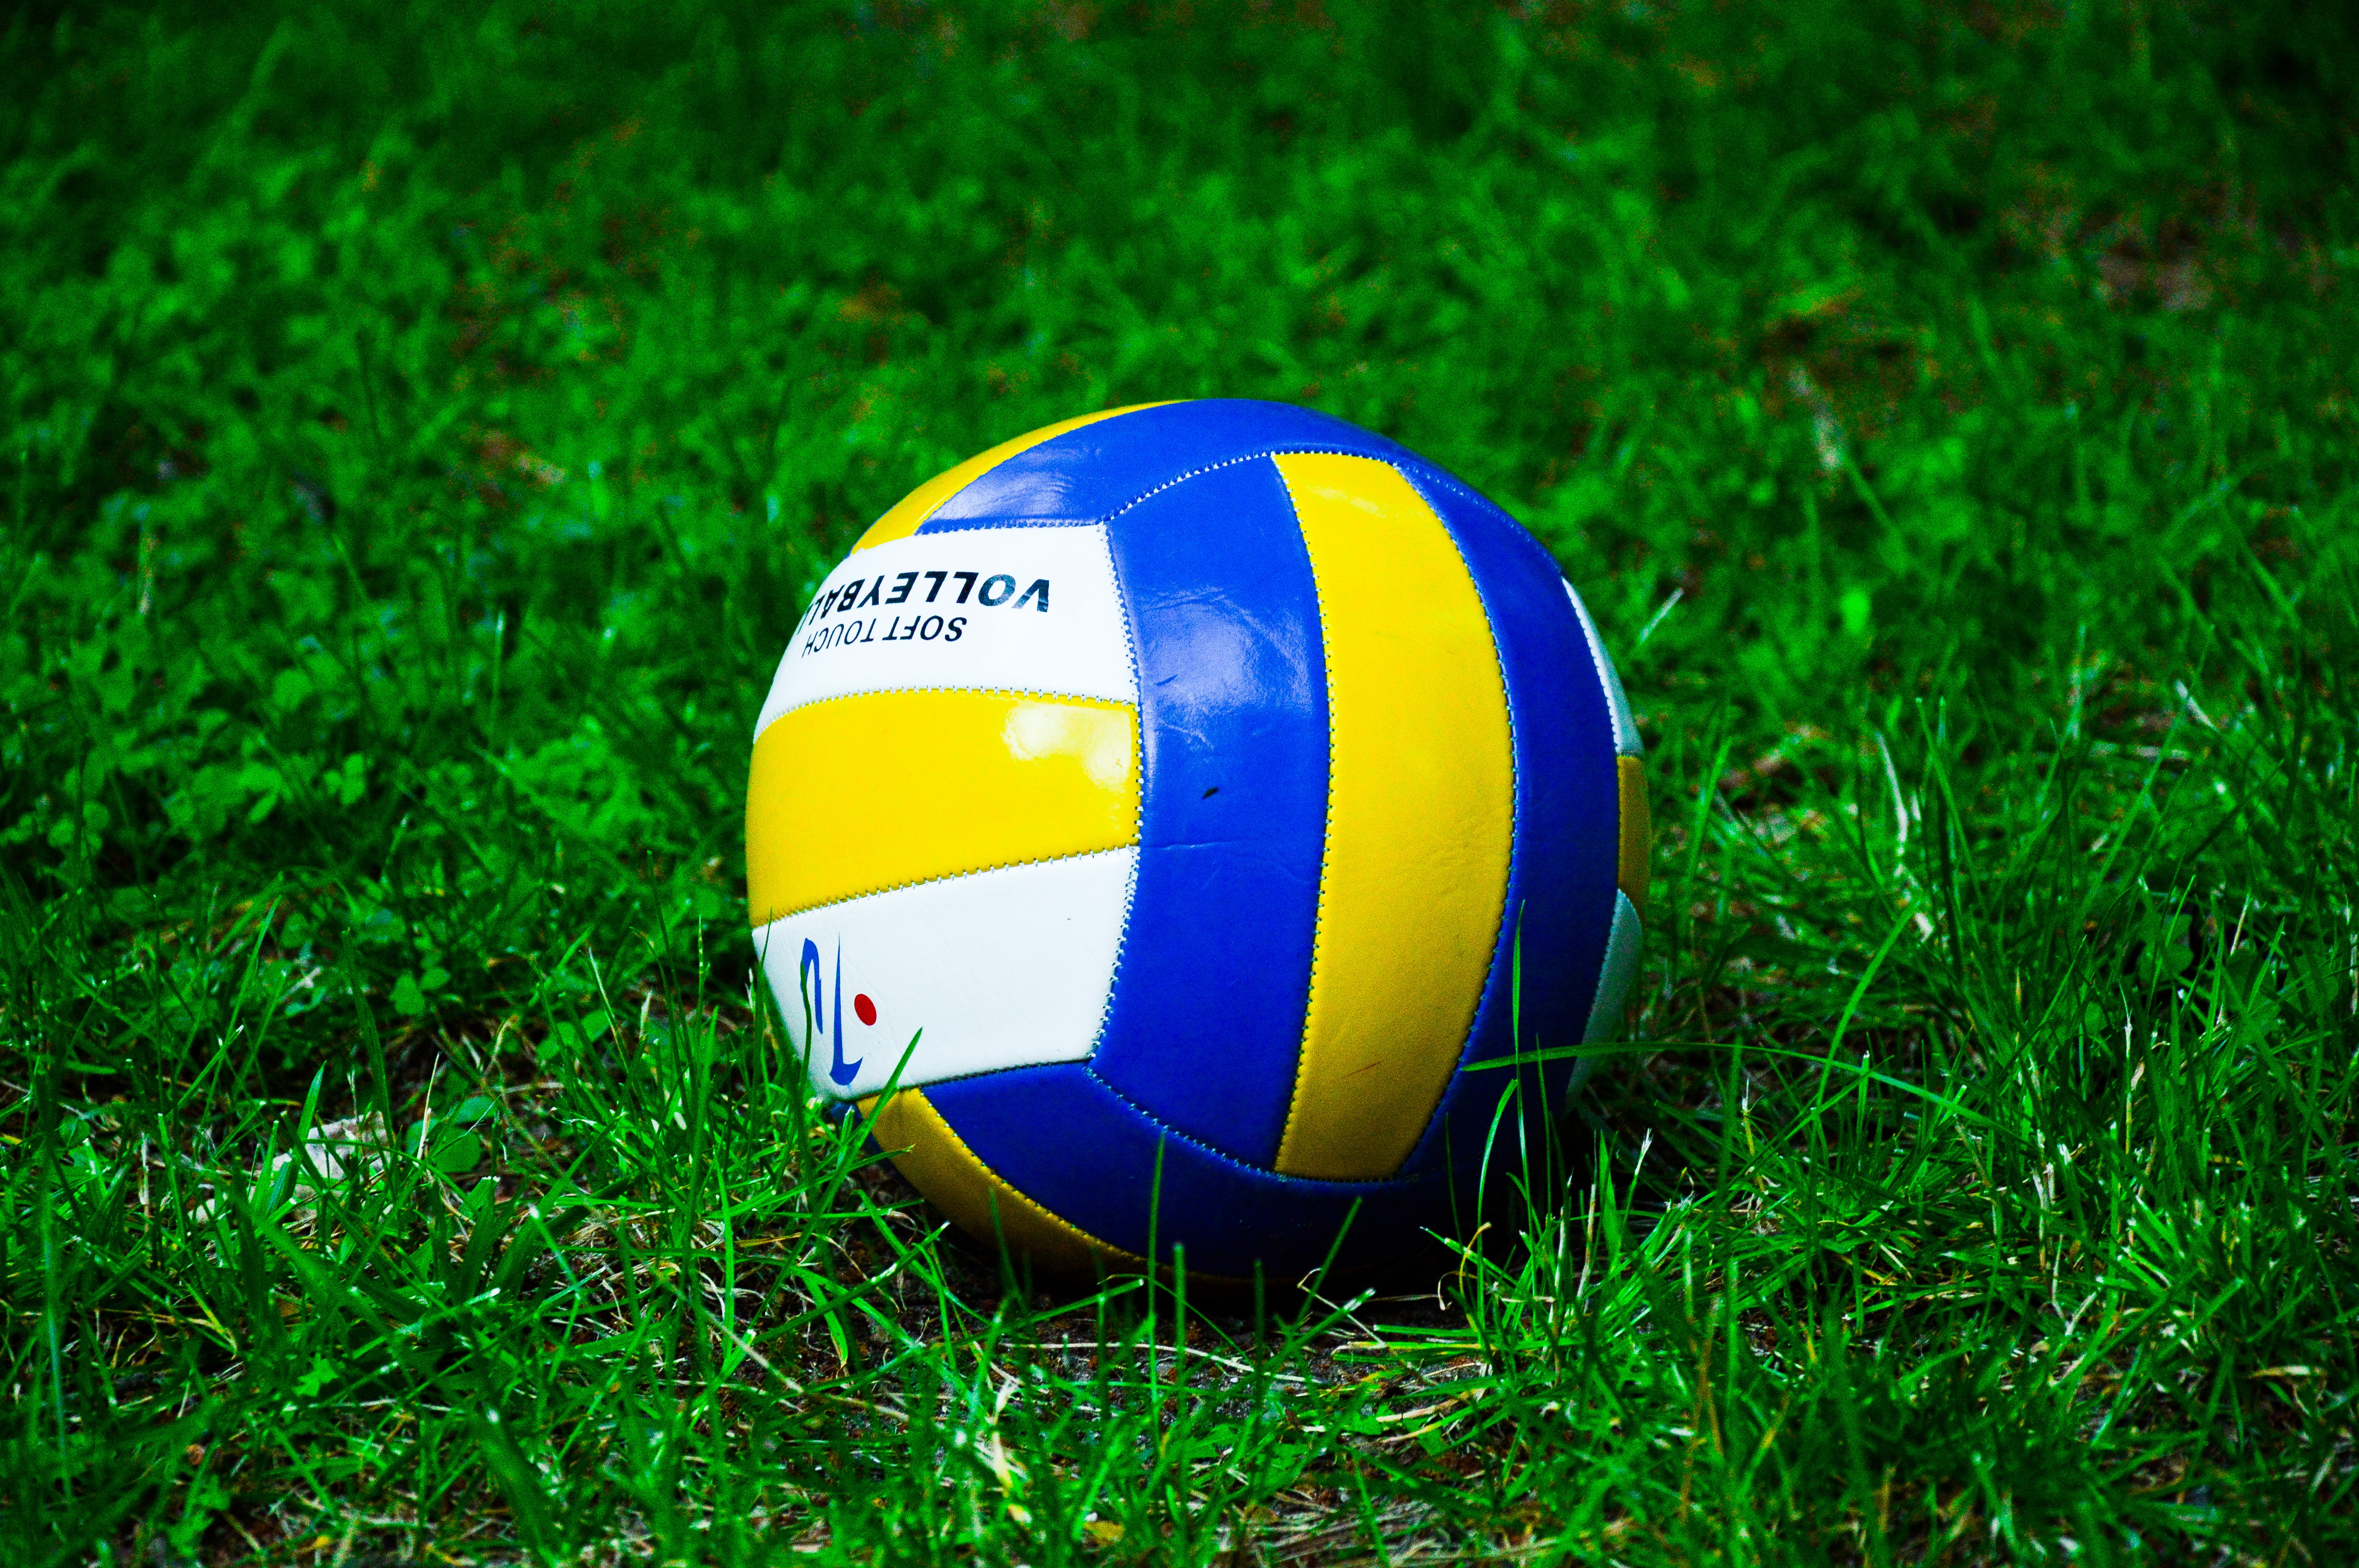
grass, sport, field, lawn, game, play, recreation, green, equipment, soccer, yellow, football, player, activity, sports equipment, competition, sports, ball, kick, football player, football game, sports balls, soccer ball, football field